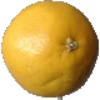
Label: Grapefruit White 1